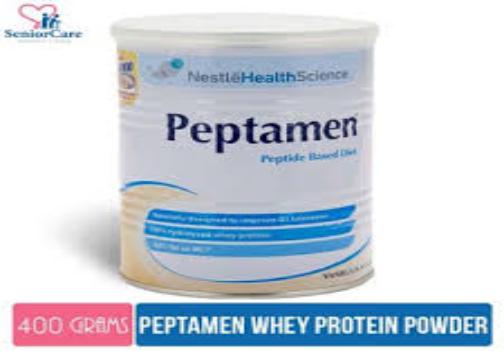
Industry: Food